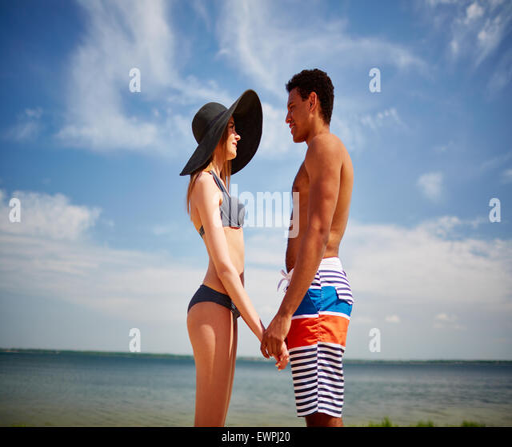
amorous couple spending vacation by the sea